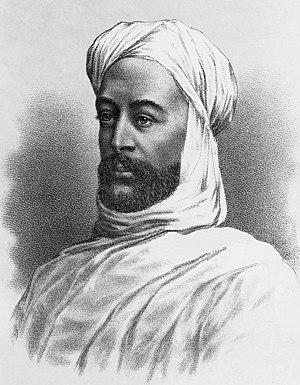
L'histoire du Soudan est marquée par l'influence militaire et culturelle de ses voisins, dont l'Égypte, la péninsule Arabique, l'Éthiopie, les deux Congo, République du Congo et République démocratique du Congo et le Tchad, ainsi que, plus récemment, le Royaume-Uni et les États-Unis. Son territoire recoupe celui de plusieurs anciens royaumes dont le royaume de Koush, ceux du Darfour et de Nubie.